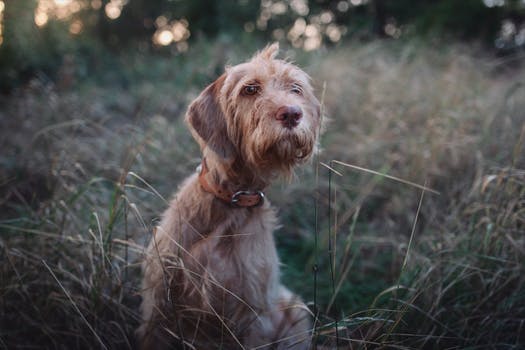
Label: No Watermark